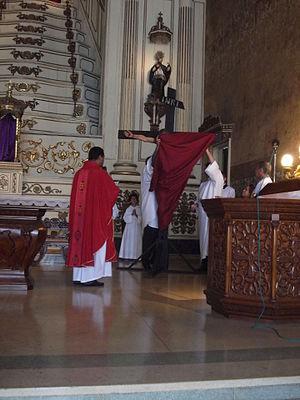
Le trisagion est une série de trois invocations dans la liturgie byzantine utilisée par l'Église orthodoxe, les Églises des trois conciles et les Églises catholiques orientales, utilisée plus rarement dans le rite romain. Le terme est issu du grec τρίς signifiant trois fois et ἅγιος, saint. Elle consiste en la répétition de la phrase : Hágios o Theós, Hágios Ischyrós, Hágios Athánatos, eléïson himás, ce qui signifie : Saint Dieu, Saint Fort, Saint Immortel, aie pitié de nous.
Les Impropères, en latin Improperia, sont une partie de l'office de l'après-midi du Vendredi saint dans l'Église catholique. Le mot latin improperium signifie « reproche ». Les Impropères sont, de fait, les « reproches » du Christ à son peuple l'ayant rejeté, qui, en échange de toutes les faveurs accordées par Dieu, et en particulier pour l'avoir délivré de la servitude en Égypte et l'avoir conduit sain et sauf dans la Terre promise, lui a infligé les ignominies de la Passion. Cette thématique a longtemps été rattachée à celle du « peuple déicide ». On peut y voir l'influence de Méliton de Sardes et de son Homélie de Pâques.